Hinduism in Iran

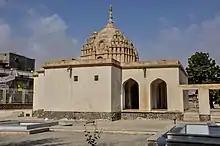
Bandar Abbas Vishnu Temple

Keller, David. "India and Persia: The Cultural Exchange." Journal of World History, 15.2 (2000): 155-178.